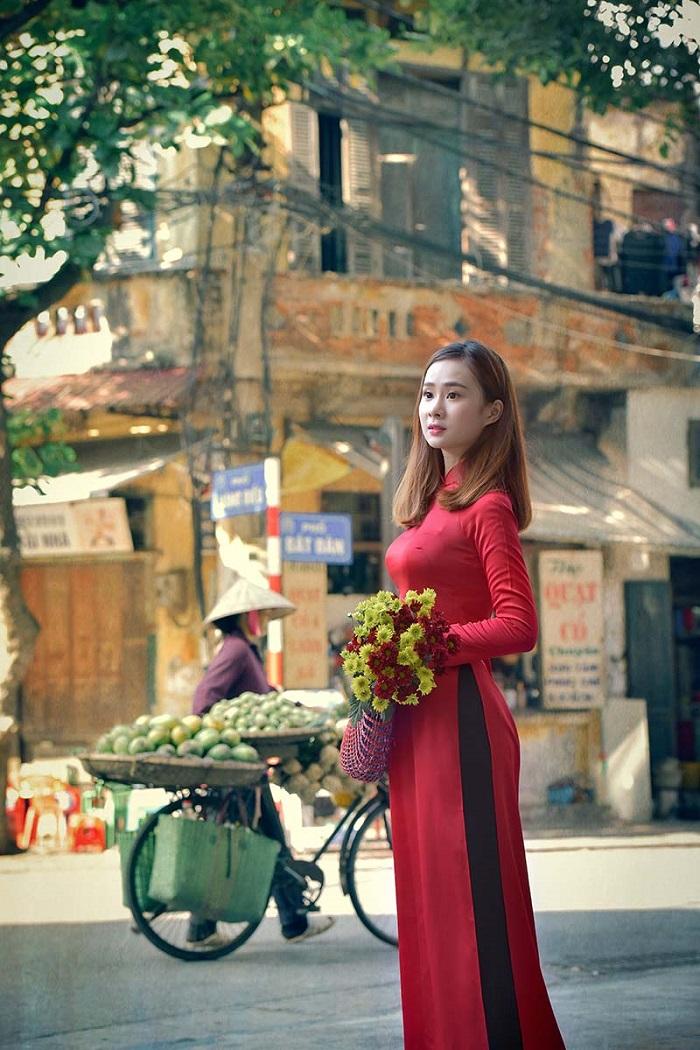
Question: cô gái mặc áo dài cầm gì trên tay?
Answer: cầm một giỏ hoa trên tay